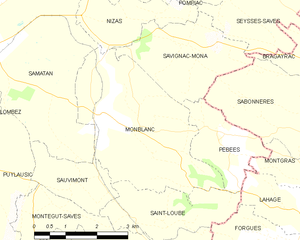
Monblanc est une commune française située dans le département du Gers en région Occitanie.